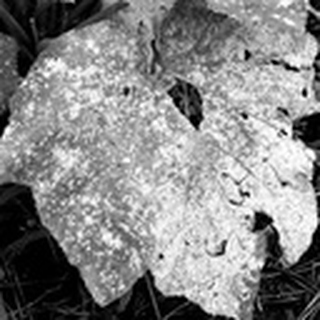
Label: cotton_powdery_mildew